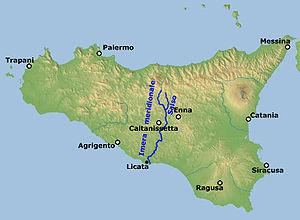
Imera méridionale ou encore italien : Salso Himeras est un cours d'eau de la Sicile centrale et sud-occidentale qui a son embouchure dans le canal de Sicile.